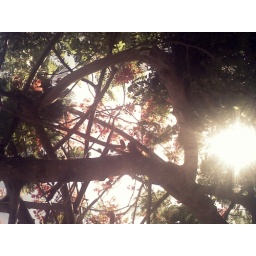
red flowers in the tree I